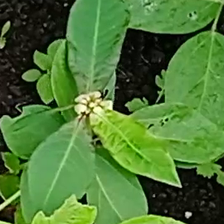
Weed species: Moti_dudhi(Euphorbia_geneculata_L)